First Opium War

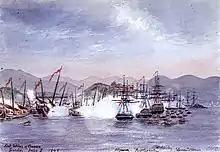
The Battle of Chusan

After the opium was surrendered, trade was restarted on the strict condition that no more opium be shipped into China. Looking for a way to effectively police foreign trade and purge corruption, Lin and his advisers decided to reform the existing bond system. Under this system, a foreign captain and the "Cohong" merchant who had purchased the goods off of his ship swore that the vessel carried no illegal goods. Upon examining the records of the port, Lin was infuriated to find that in the 20 years since opium had been declared illegal, not a single infraction had been reported. As a consequence, Lin demanded that all foreign merchants and Qing officials sign a new bond promising not to deal in opium under penalty of death. The British government opposed their signing of the bond, feeling that it violated the principle of free trade, but some merchants who did not trade in opium (such as Olyphant & Co.) were willing to sign against Elliot's orders. Trade in regular goods continued unabated, and the scarcity of opium caused by the seizure of the foreign warehouses caused the black market to flourish. Some newly arrived merchant ships were able to learn of the ban on opium before they entered the Pearl River estuary, and so they unloaded their cargoes at Lintin Island. The opportunity caused by the sharp rise in the price of opium was seized upon by some of the "Cohong" trading houses and smugglers, who were able to evade commissioner Lin's efforts and smuggled more opium into China. Superintendent Elliot was aware of the smugglers' activities on Lintin and was under orders to stop them, but feared that any action by the Royal Navy could spark a war and withheld his ships.